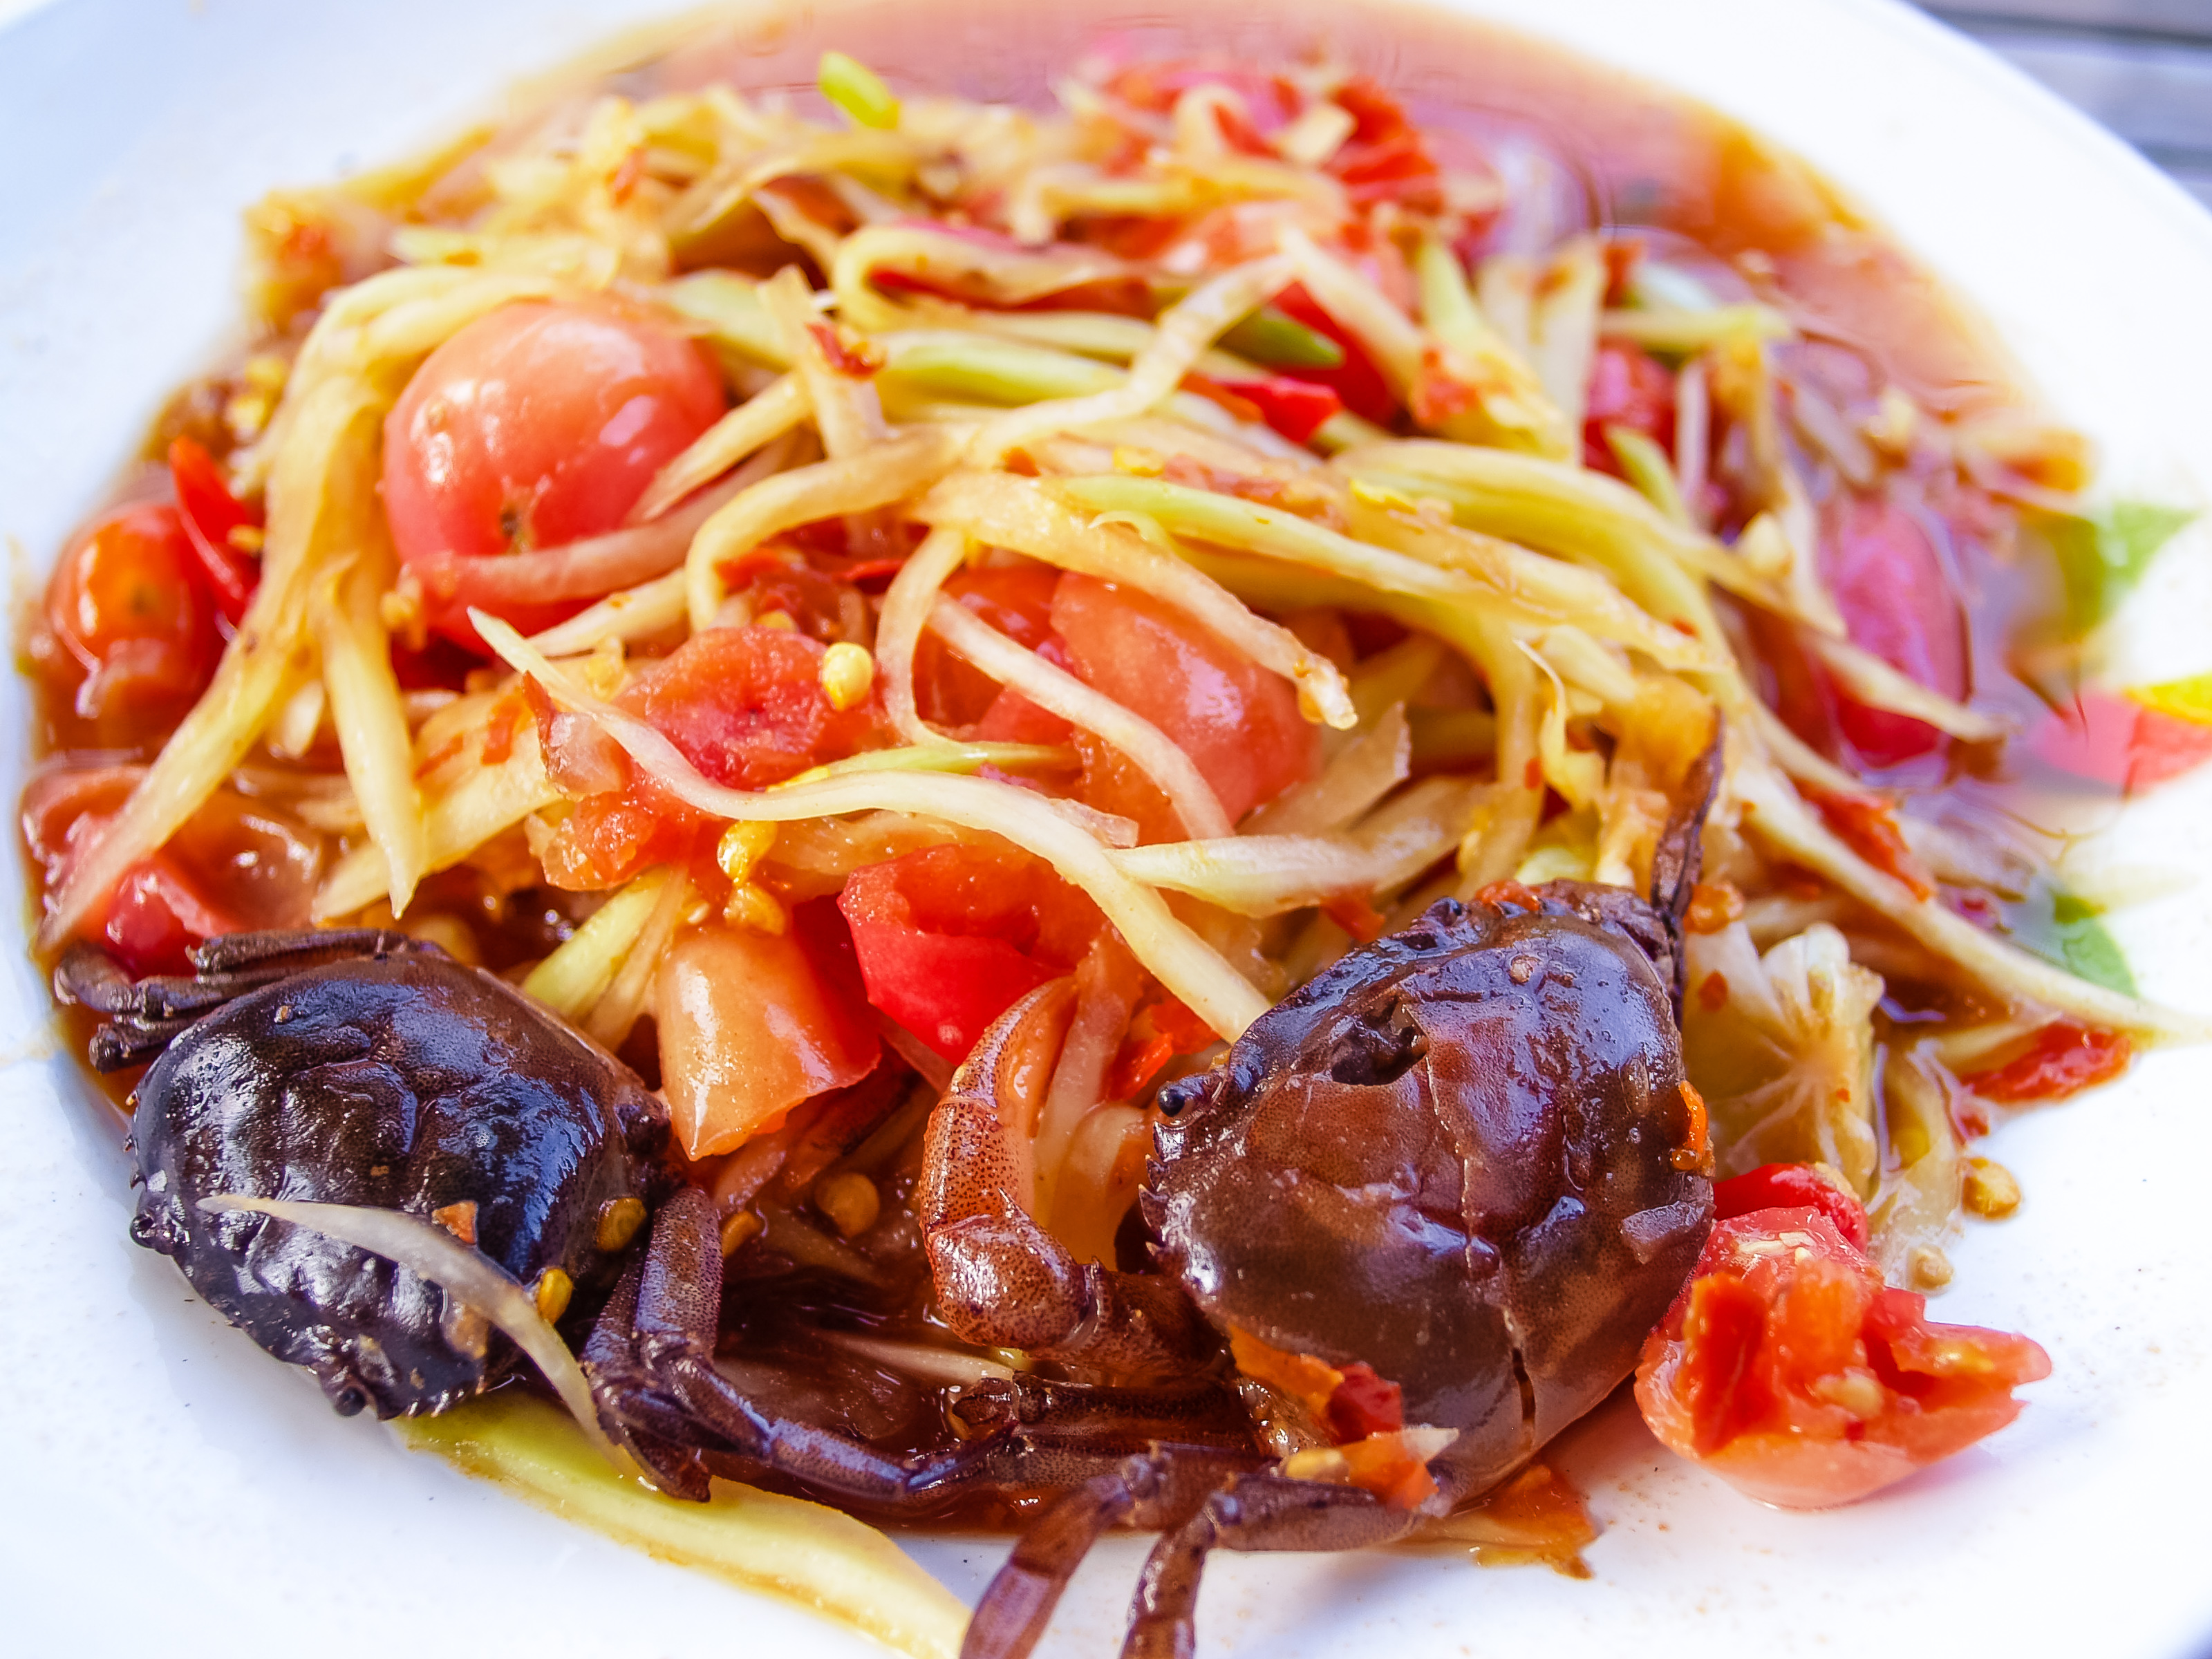
salad, delicious, papaya, healthy, cuisine, spicy, thailand, thai, tomato, traditional, green, food, asian, chili, diet, hot, restaurant, somtum, fresh, vegetable, lunch, plate, tasty, dish, asia, background, cooking, health, lemon, nutrition, ingredient, meat, spaghetti, capellini, Agujjim, produce, Ants climbing a tree, recipe, chinese food, thai food, italian food, chow mein, hokkien mee, Mee siam, noodle, naporitan, Pla ra, fideo, linguine, spaghetti alla puttanesca, malaysian food